Leyniers family

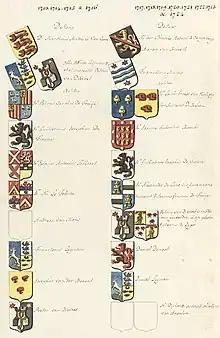

Content in this edit is translated from the existing French Wikipedia article at ; see its history for attribution.